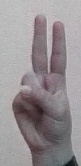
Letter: taa